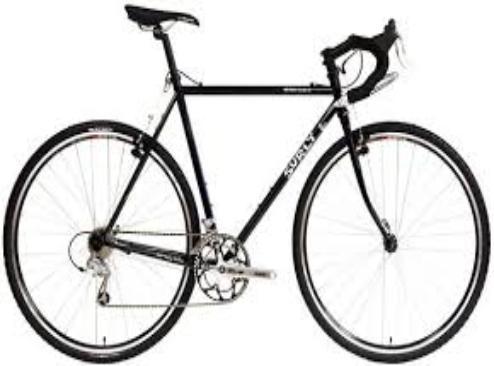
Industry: Sports